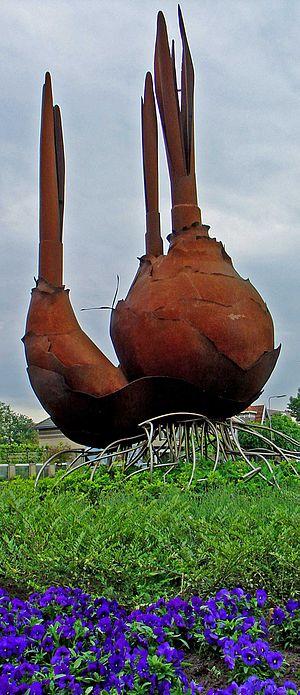
L'Exposition horticole internationale de 1992, ou Floriade 1992, reconnue par le Bureau international des expositions et organisée sous l’autorité du ministère néerlandais de l’Agriculture et de la Pêche, s'est tenue à Zoetermeer près La Haye du 9 avril au 12 octobre 1992. Treize pays étrangers y ont participé. Elle a accueilli 3,36 millions de visiteurs.